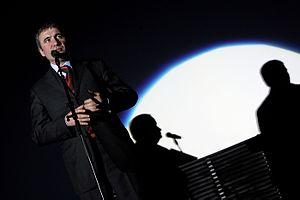
L'équipe de Roumanie de football est la sélection de joueurs roumains représentant leur pays lors des compétitions internationales de football masculin, sous l'égide de la Fédération de Roumanie de football.